Darwyn Cooke

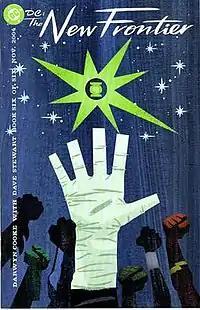
Cover to "" #6 (Nov. 2004).

Cooke's next project was 2004's "DC: The New Frontier", a six-issue miniseries which bridged the gap between the end of the golden and the start of the silver age of comic books in the DC Universe. Cooke began brainstorming "The New Frontier" after completing "Batman: Ego" and being steered by Mark Chiarello to do a Justice League story. Preferring not to write a story tied to modern continuity or with short-term consequences, Cooke quickly realized he had little interest in writing about the Justice League unless the focus was on "who they were before they became the Justice League."